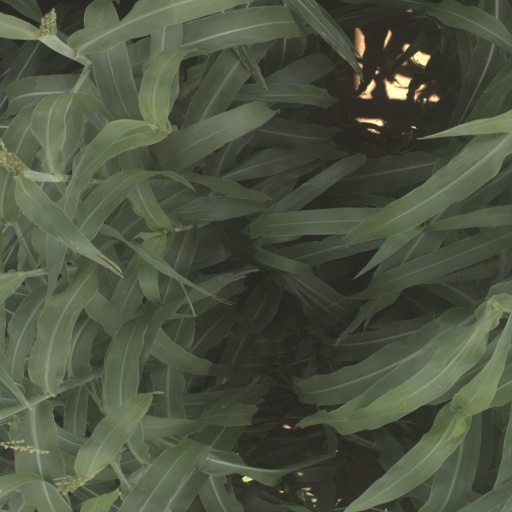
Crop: sorghum